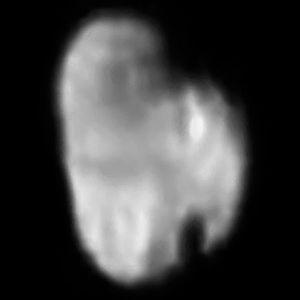
Dans le Système solaire, 184 satellites naturels ont été mises en évidence comme orbitant autour d'une planète ou d'une planète naine. On en dénombre près de 345 autour de planètes mineures et des découvertes sont annoncées régulièrement. Parmi ces satellites, seuls 19 ont une masse suffisante pour avoir acquis une forme sphéroïdale sous l'effet de leur propre gravité.